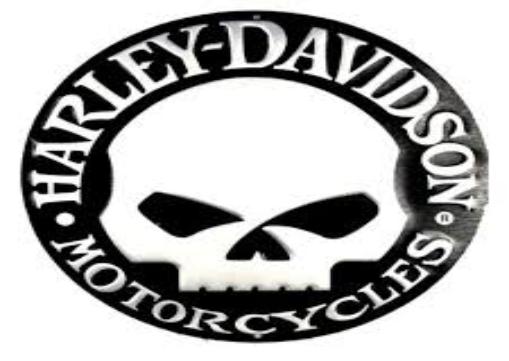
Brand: Harley-Davidson
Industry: Leisure